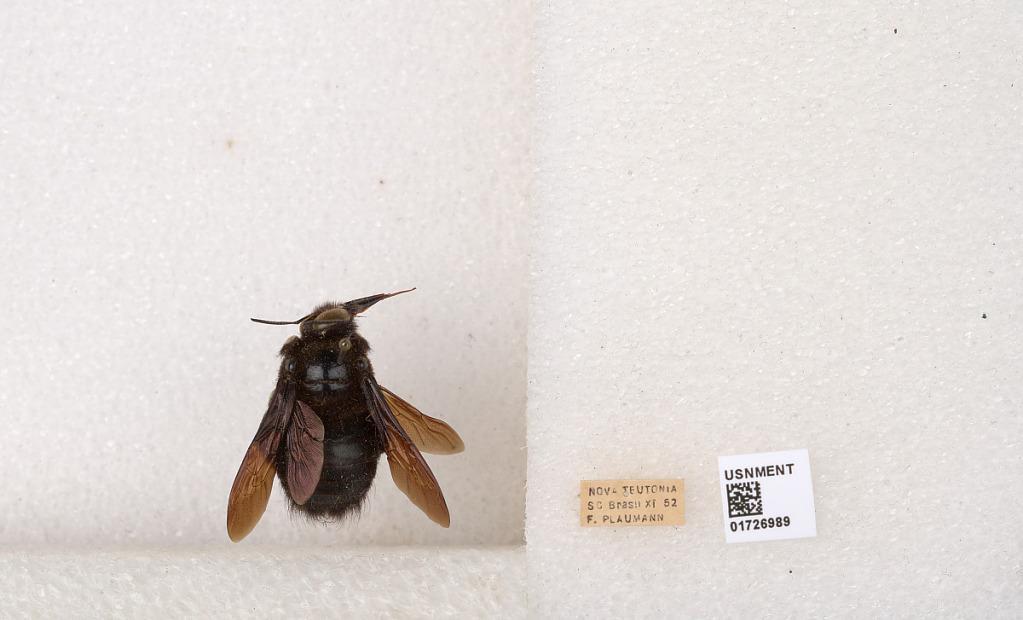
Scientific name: Xylocopa (Xylocopsis) funesta Maidl
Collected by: F. Plaumann
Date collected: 1952-11-1
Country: Brazil
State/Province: Santa Catarina
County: Seara
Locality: Nova Teutonia